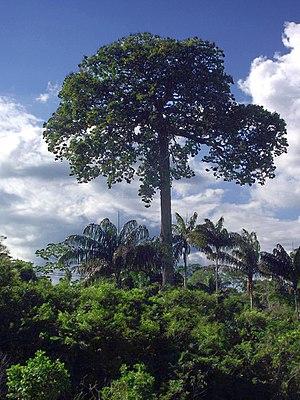
Le Noyer du Brésil ou Noyer d’Amazonie appartient à la famille des Lecythidaceae. C’est l'un des plus grands arbres de la forêt amazonienne qui peut mesurer plus de 50 mètres de haut. Il produit la noix du Brésil, formée d’une coque épaisse et dure, d’une dizaine de centimètres de diamètre, contenant une vingtaine de graines, elles-mêmes enfermées dans un tégument lignifié. À l’intérieur, l’amande blanche, comestible, riche en lipide, est commercialisée dans le monde entier.
Le Pará est un État du nord du Brésil, centré autour de l'estuaire de l'Amazone. Avec une superficie de 1 247 689 km², c'est le deuxième État du pays par la taille. Le Pará a une superficie supérieure à celle de la France et de l'Angleterre réunies. Sa capitale est Belém.
La noix du Brésil, noix d'Amazonie ou châtaigne du Brésil, est la graine contenue dans la coque du fruit d'un arbre, le Noyer du Brésil, plante de la famille des Lecythidaceae, poussant dans la forêt amazonienne d'Amérique tropicale. La noix d’Amazonie est principalement produite dans trois grands pays d'Amérique du Sud, à savoir le Brésil, la Bolivie et le Pérou. Elle fut le premier aliment globalisé à être ramassé directement en pleine forêt, loin des communautés humaines.
L'agriculture au Brésil ne représente qu'environ 5 % du PIB du pays, mais l'industrie agroalimentaire représente 1/4 du PNB et 40 % des exportations.